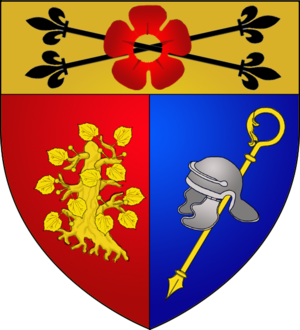
Niederanven
Niederanvens våben
Niederanven er en kommune og et byområde i storhertugdømmet Luxembourg. Kommunen, som har et areal på 41,36 km², ligger i kantonen Luxembourg i distriktet Luxembourg. I 2005 havde kommunen 5.342 indbyggere.